Bearsden Academy

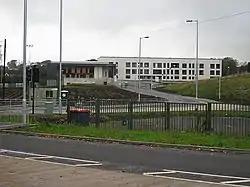
Bearsden Academy building in 2009

Bearsden Academy is a non-denominational, state secondary school in Bearsden, East Dunbartonshire, Scotland.